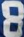
Number: 8